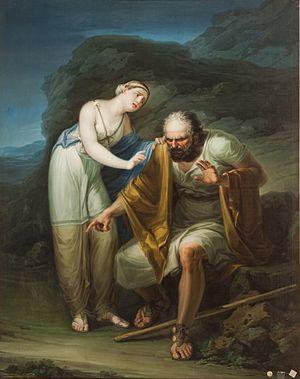
José Ribelles ou « Felip », né José Ribelles y Helip en 1778 à Valence et mort en 1835 à Madrid, est un graveur et peintre espagnol.